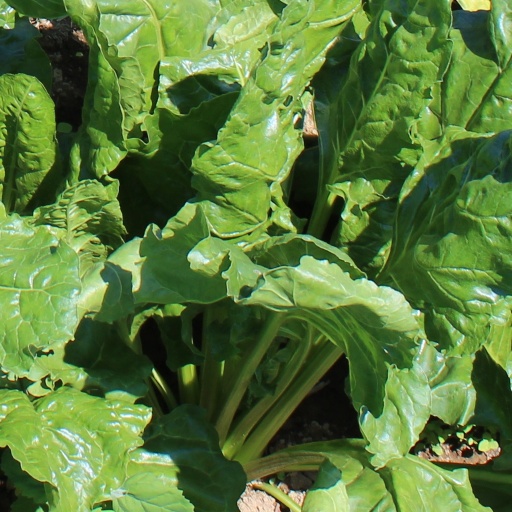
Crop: sugar beet